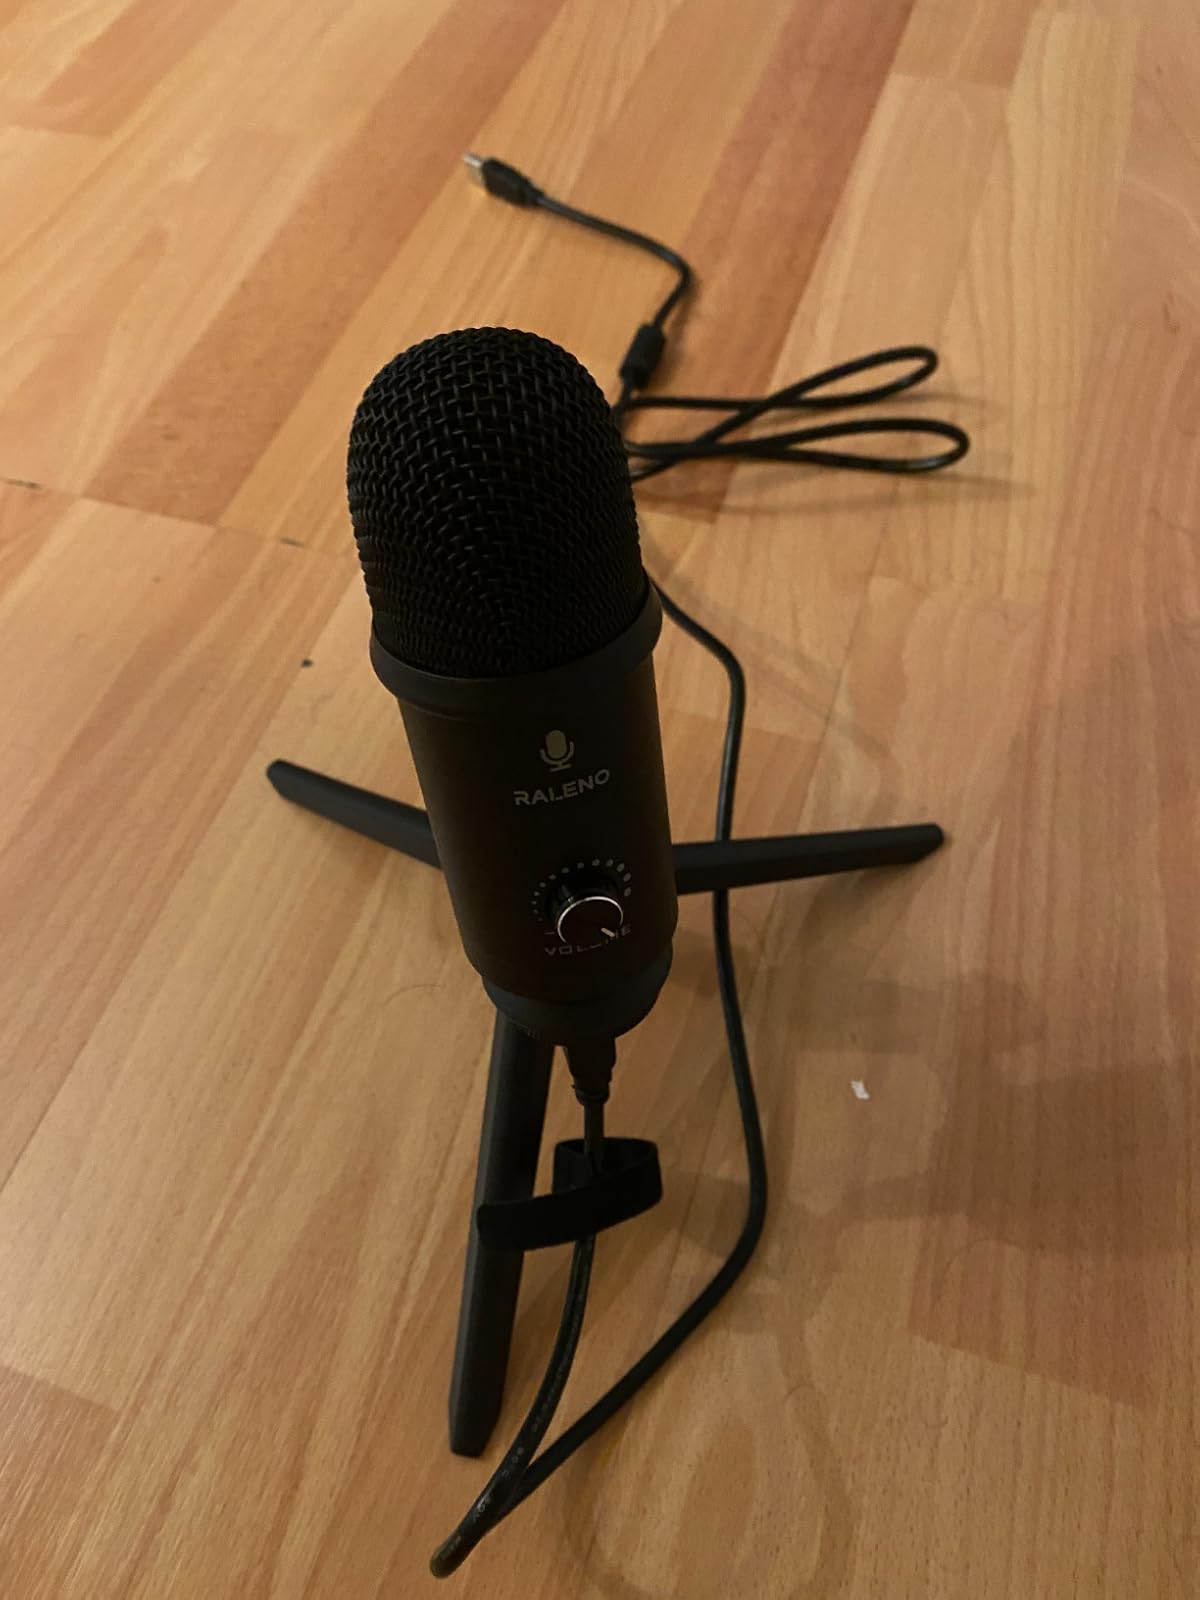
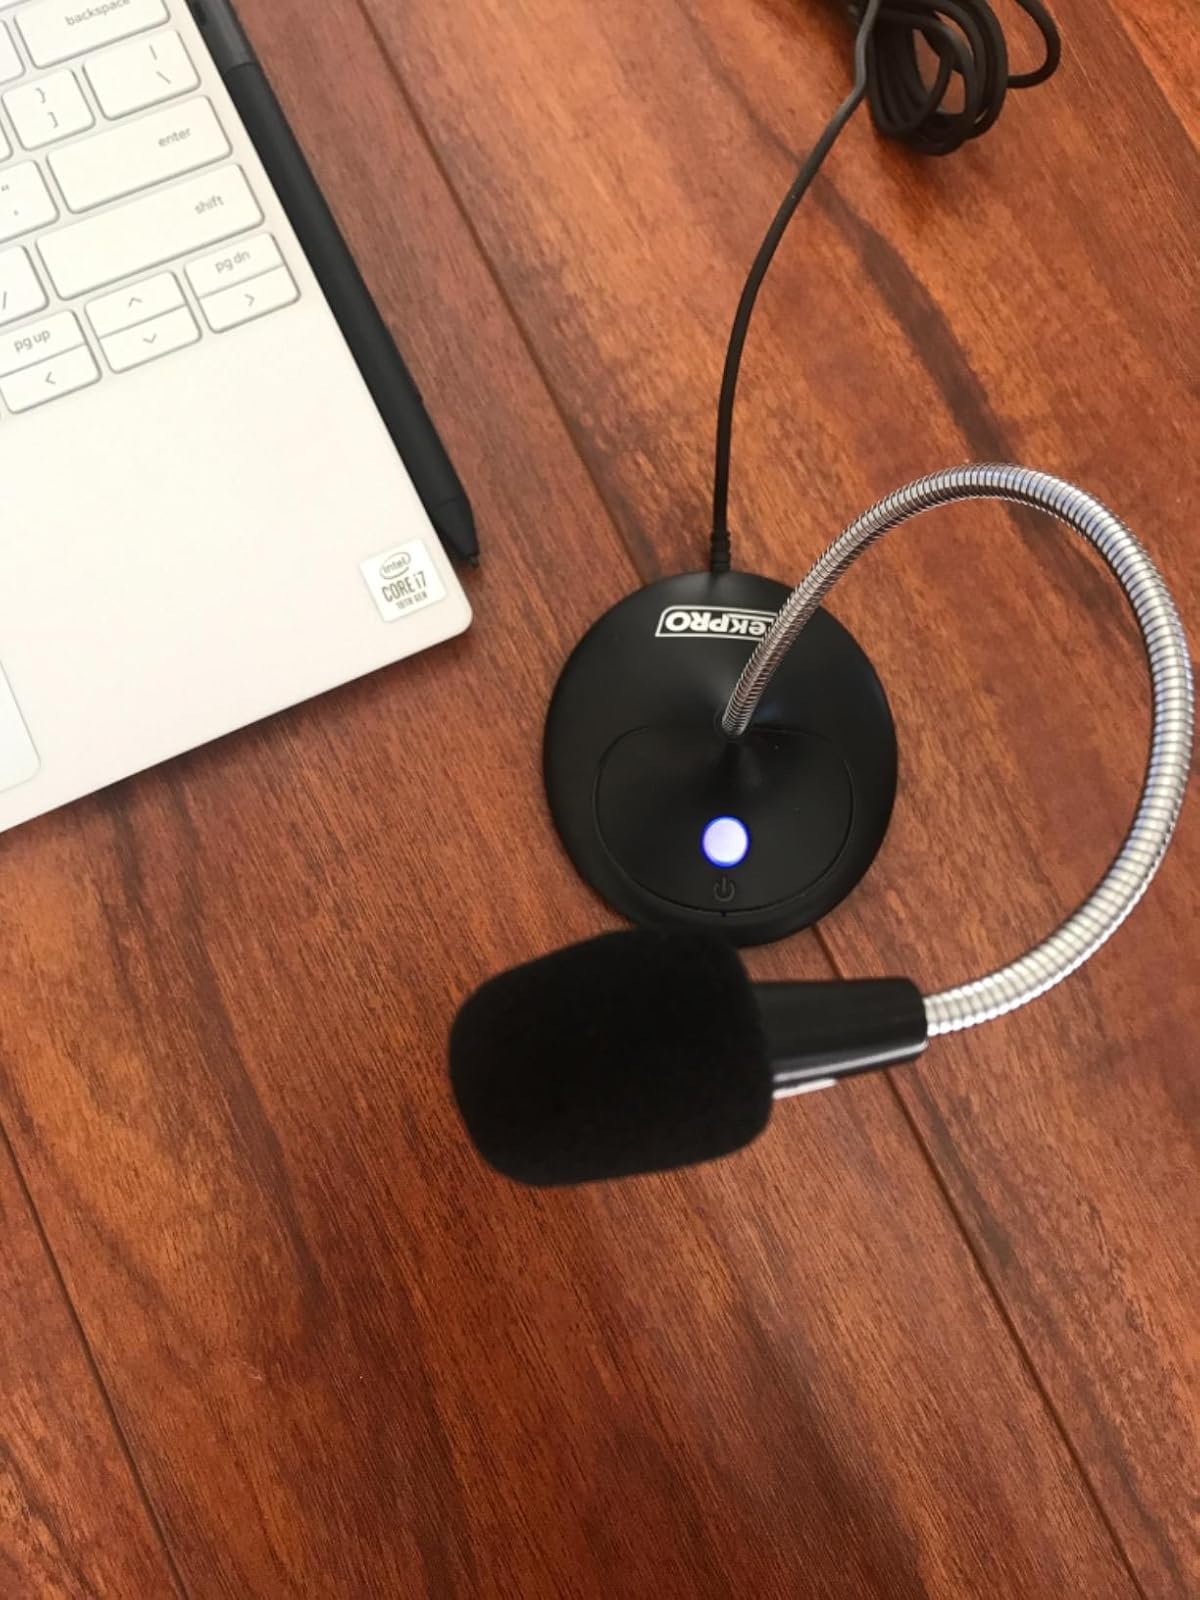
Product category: microphone
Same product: no